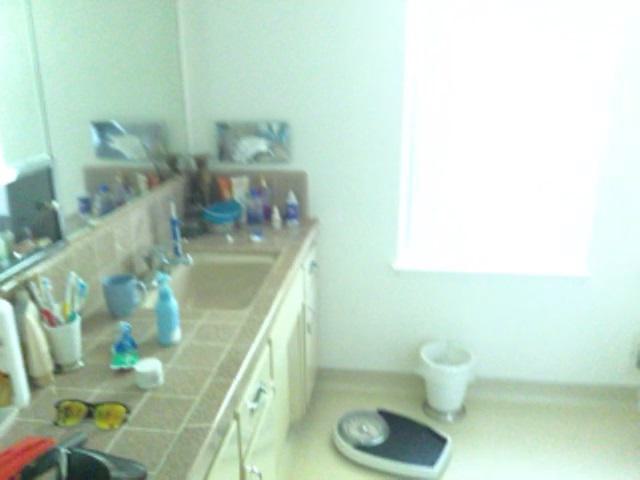
Question: In the image, there is the scale. Pinpoint several points within the vacant space situated right of the scale from the world's perspective. Your final answer should be formatted as a list of tuples, i.e. [(x1, y1), ...], where each tuple contains the x and y coordinates of a point satisfying the conditions above. The coordinates should be between 0 and 1, indicating the normalized pixel locations of the points.
Answer: [(0.961, 0.973), (0.950, 0.933), (0.939, 0.898), (0.912, 0.969), (0.903, 0.929), (0.894, 0.894), (0.864, 0.963), (0.858, 0.925), (0.850, 0.890), (0.823, 0.998), (0.817, 0.958), (0.812, 0.921), (0.808, 0.887), (0.775, 0.994), (0.772, 0.952), (0.769, 0.917), (0.766, 0.883)]